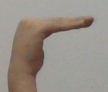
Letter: haa